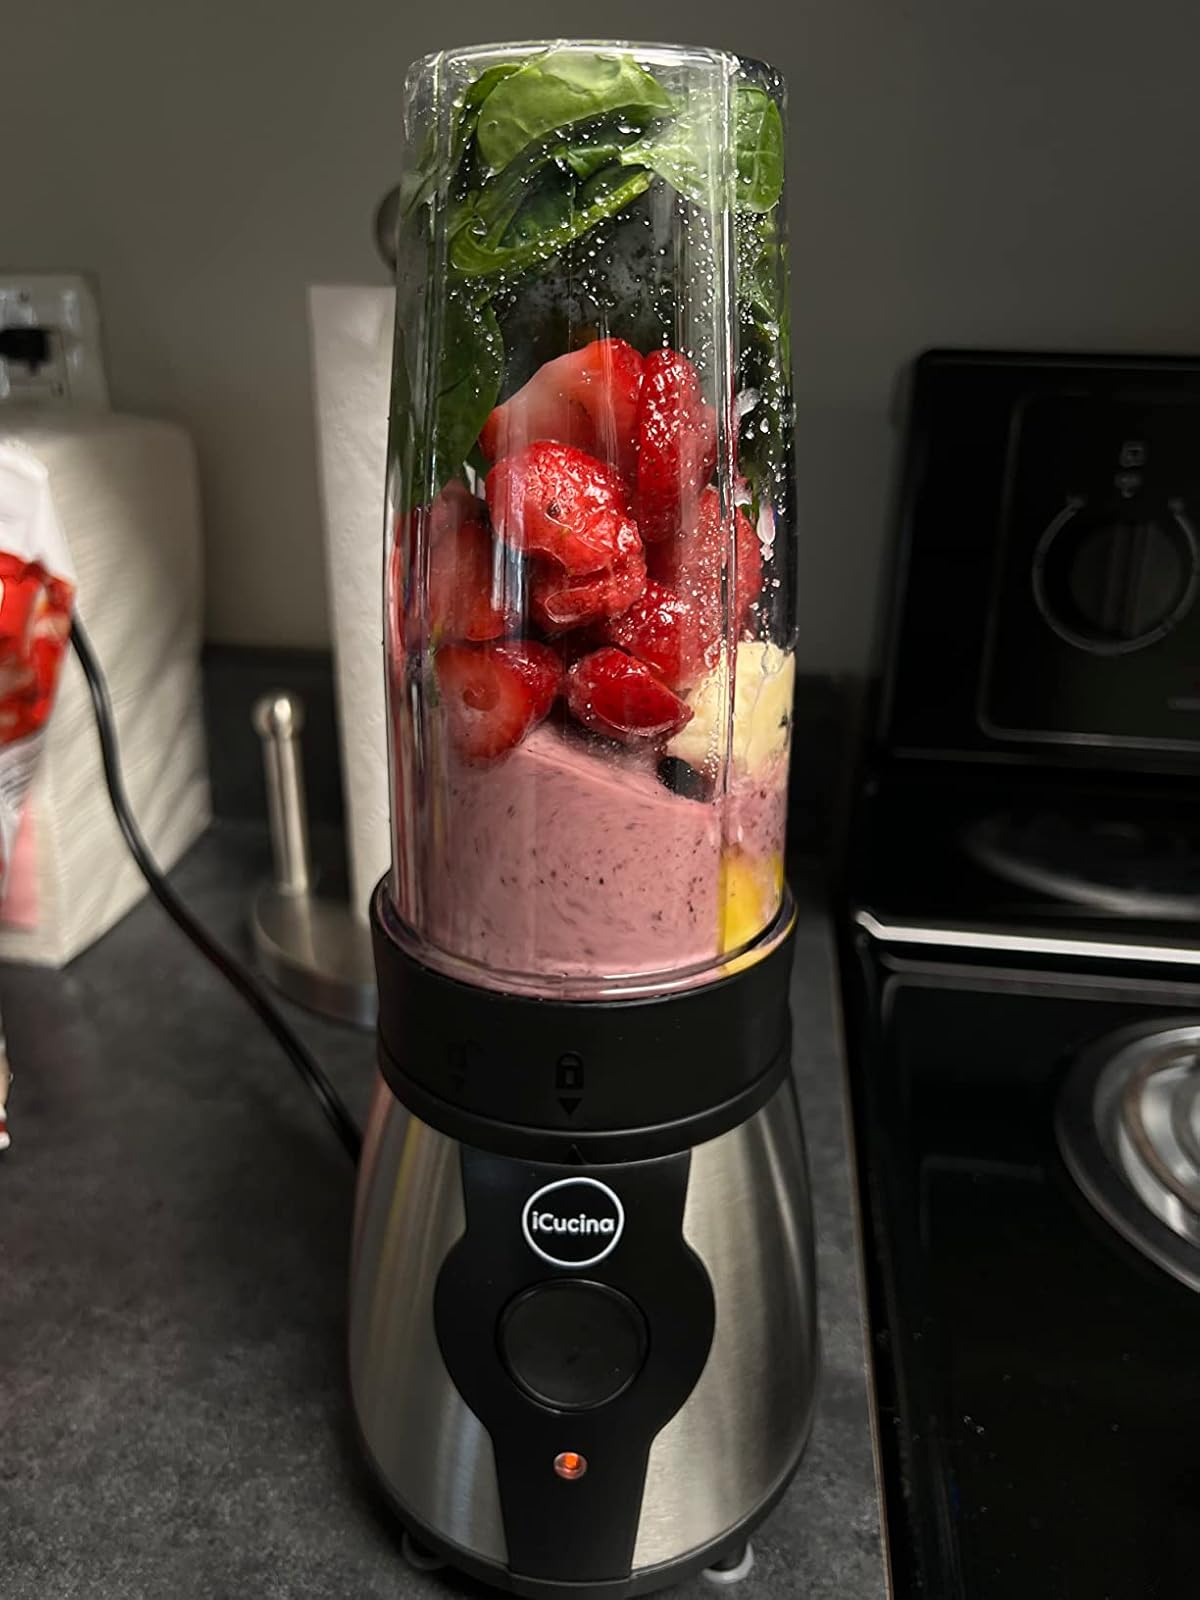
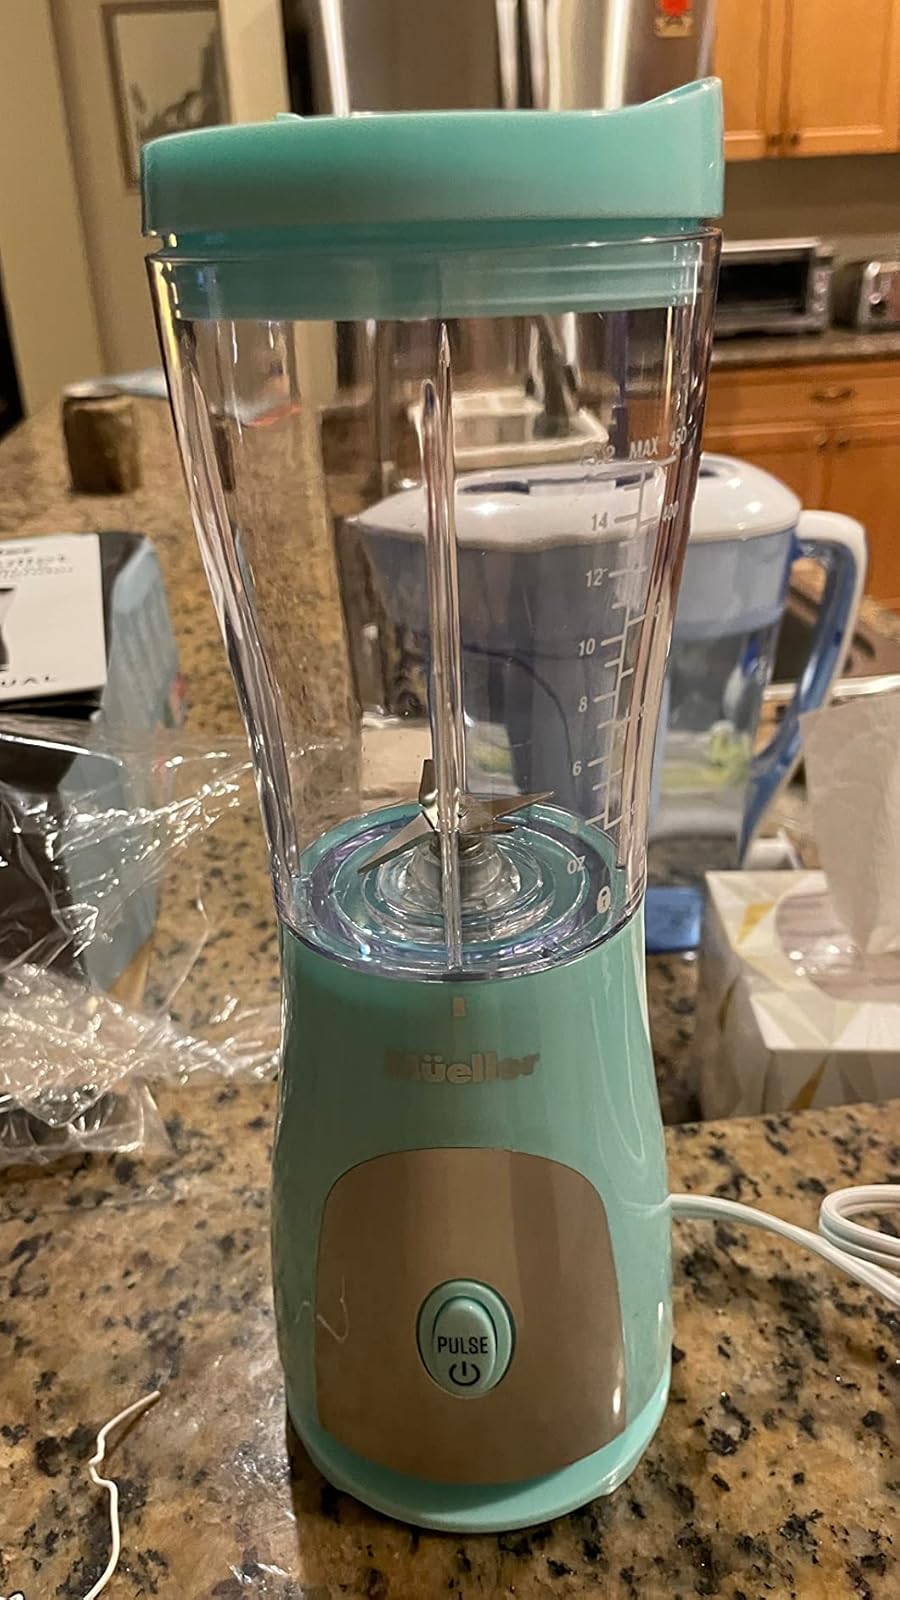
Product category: items_blender
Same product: no